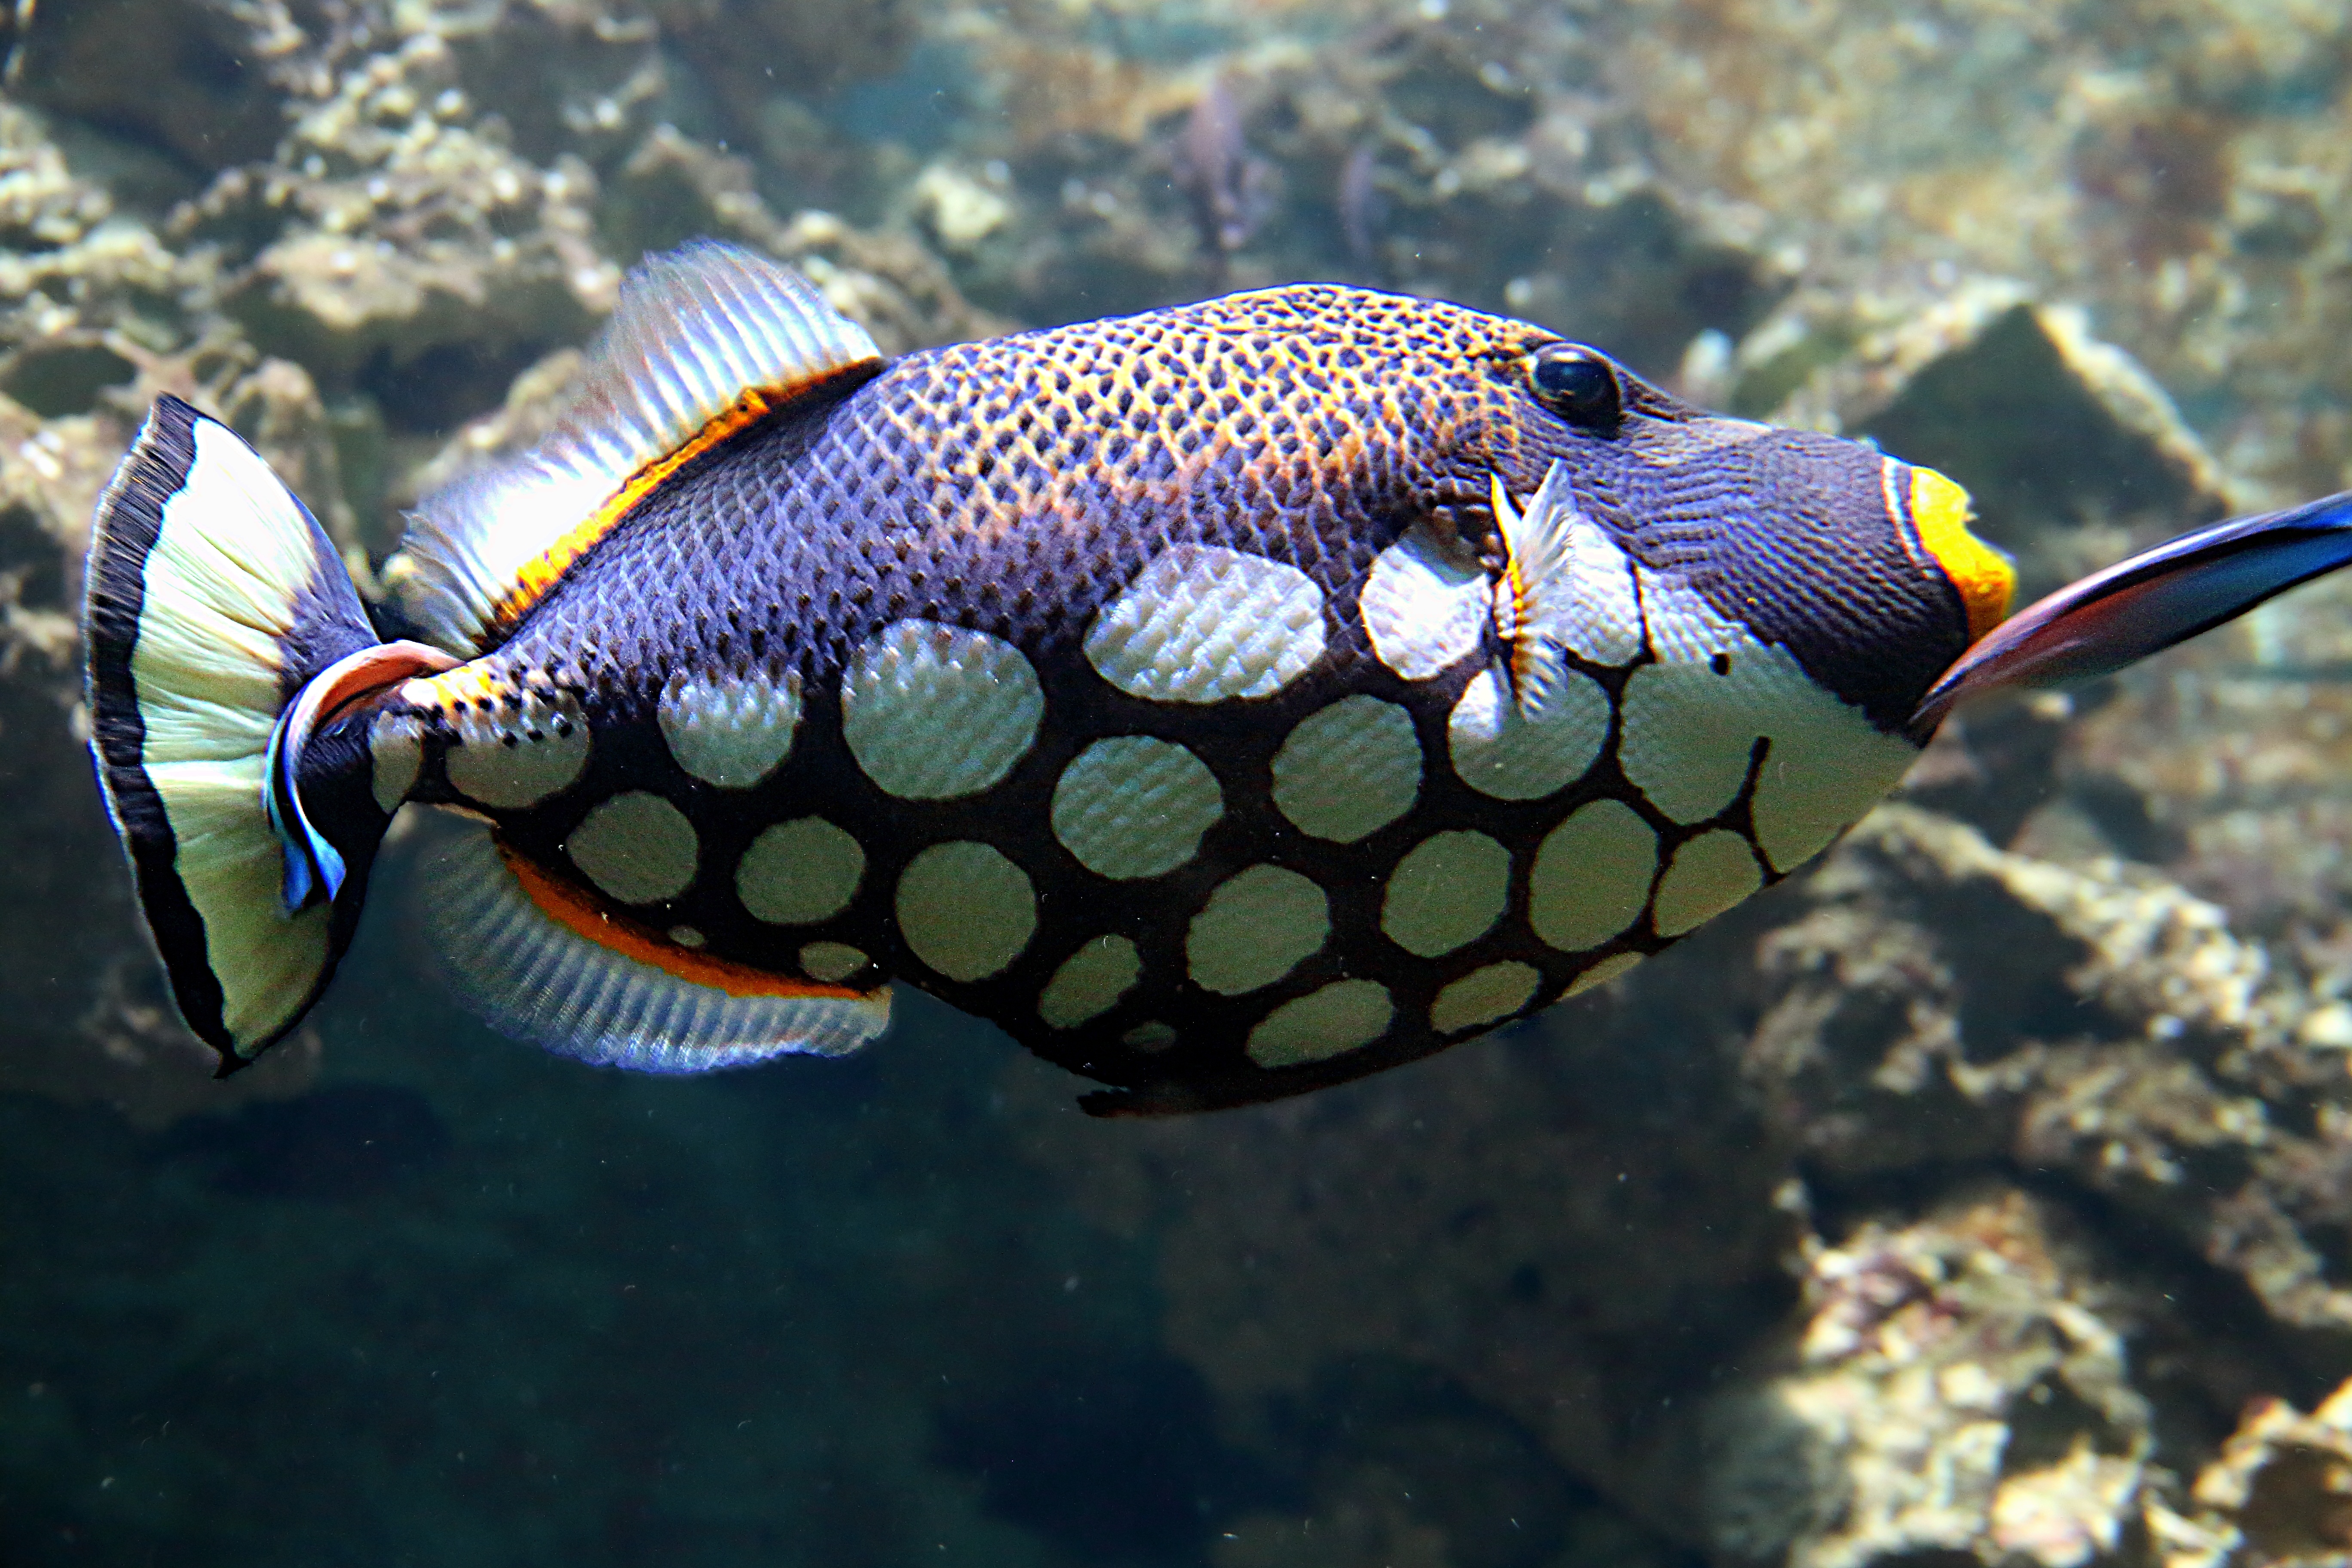
sea, water, wildlife, underwater, tropical, biology, fish, fauna, swimming, reef, aquarium, macro photography, clownfish, marine biology, coral reef fish, deep sea fish, pomacentridae, pomacanthidae